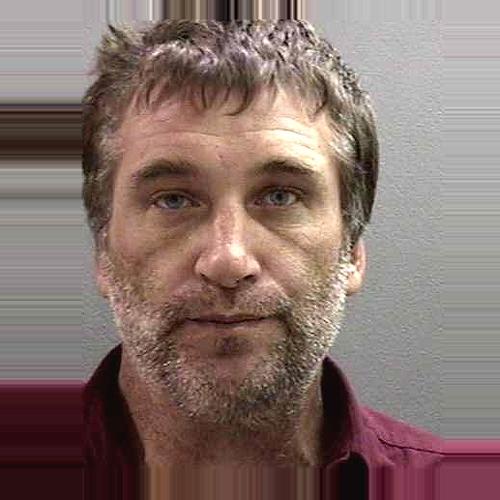
Age: 45